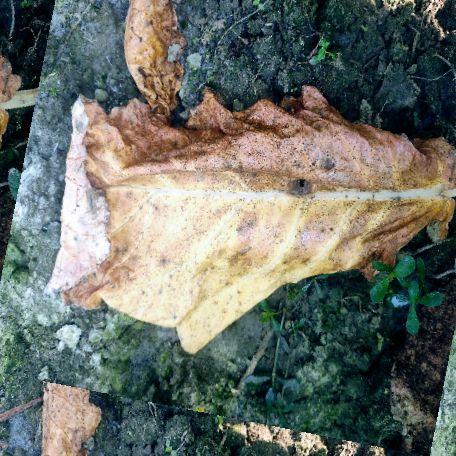
Label: Downy Mildew